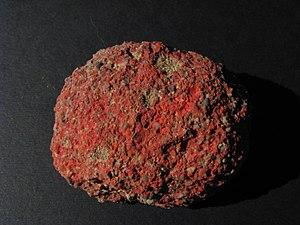
Les sept métaux sont les métaux connus, et reconnus comme tels, de l'Antiquité jusqu'à la Renaissance. Les astrologues de l'Antiquité les ont mis en correspondance avec les sept « planètes », elles-mêmes associées aux dieux du panthéon gréco-romain.